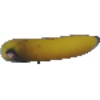
Label: Banana 1